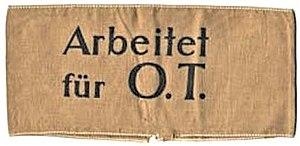
Le recours au travail forcé et à l'esclavage dans le Troisième Reich et dans toute l'Europe sous domination nazie pendant la Seconde Guerre mondiale fut d'une ampleur sans précédent. Ce fut une part importante, considérée comme vitale, de l'exploitation économique allemande des territoires conquis, contribuant également à l'extermination massive des populations en Europe occupée par les Allemands. Les Allemands ont environ mobilisés 12 millions de personnes dans près de vingt pays européens ; les deux tiers environ venaient d'Europe centrale et d'Europe de l'Est. De nombreux travailleurs succombèrent en raison de leurs conditions de vie dût aux mauvais traitements, une malnutrition sévère, ou sous la torture, ce qui étaient les principales causes de décès.